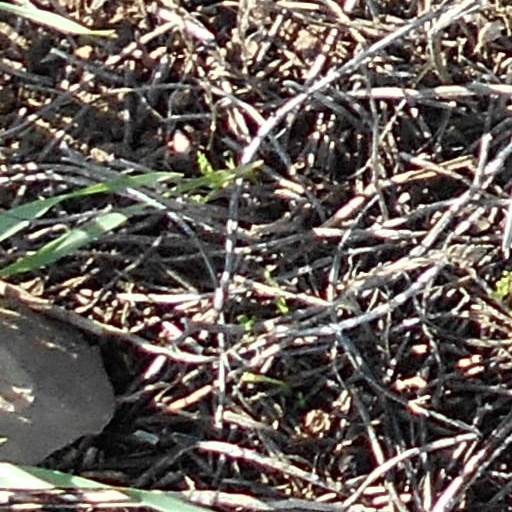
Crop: wheat